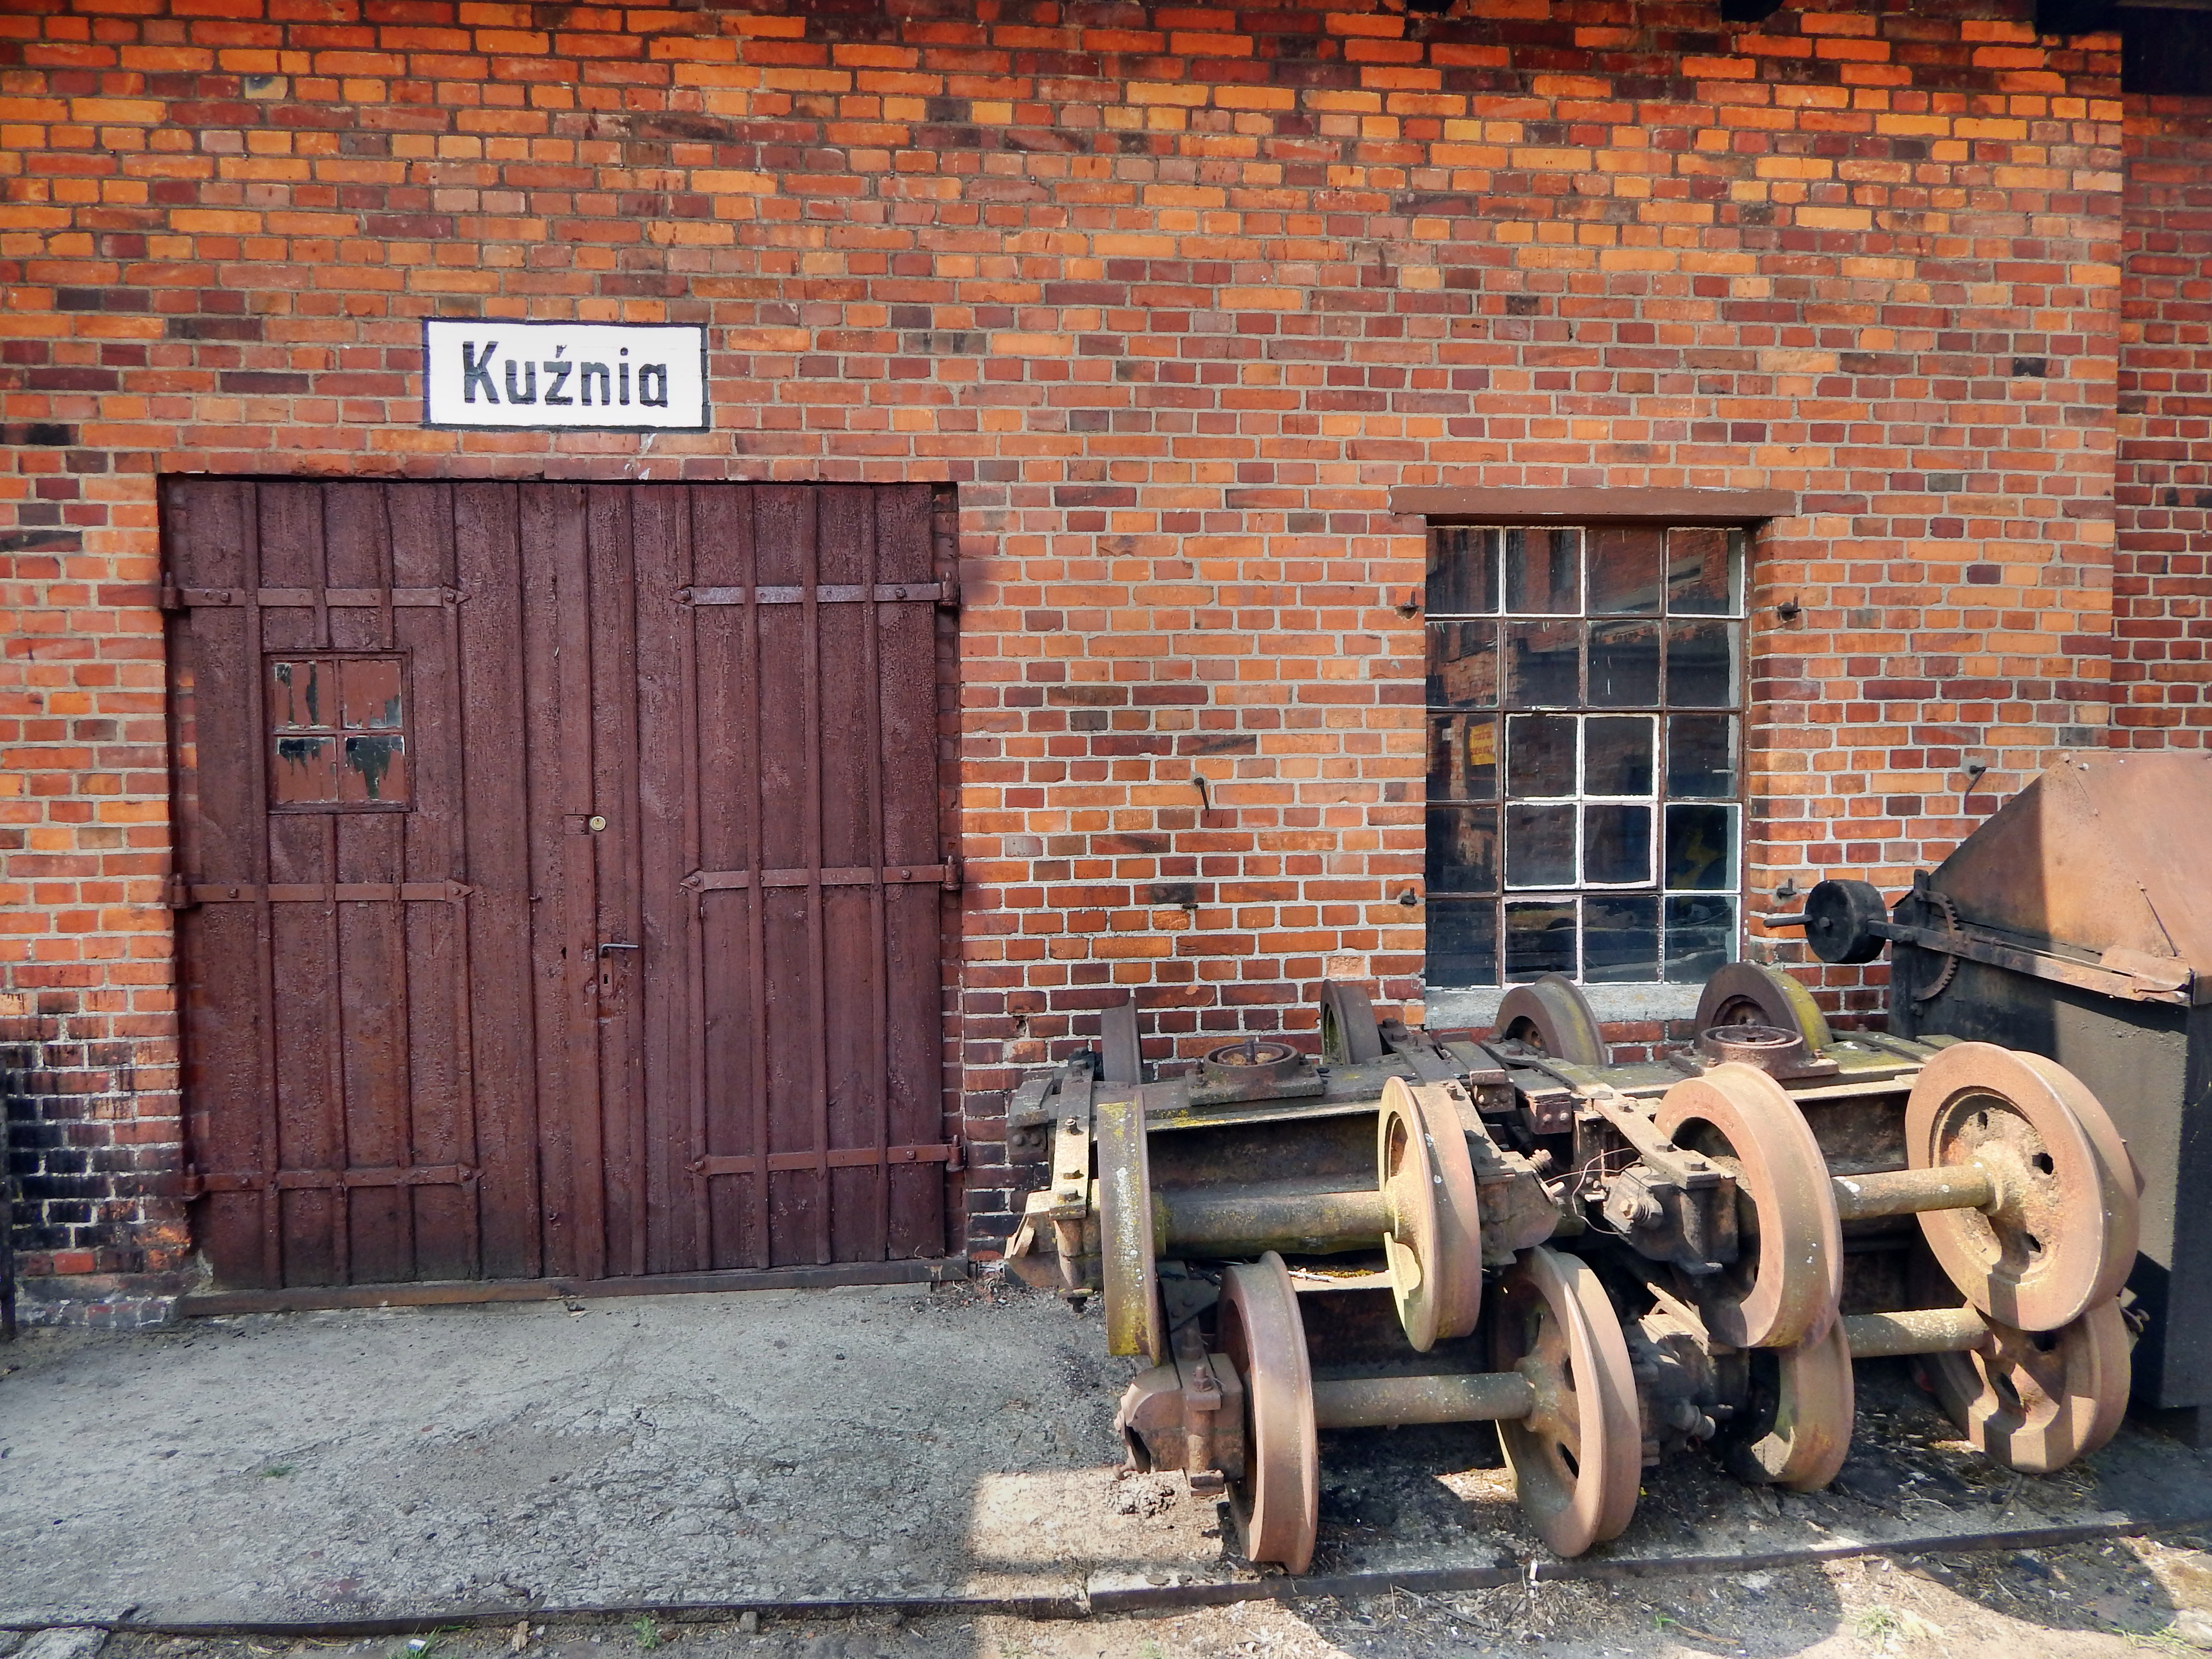
wood, railway, wall, train, transport, industry, brick, tracks, sleepers, the station, railroad tracks, historic vehicle, narrow gauge railway, man made object, unit control